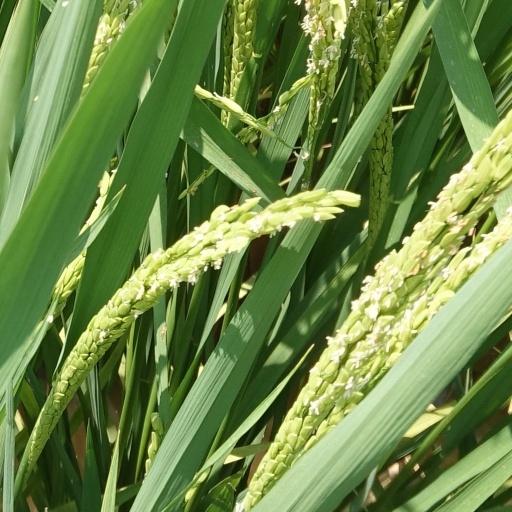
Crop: rice